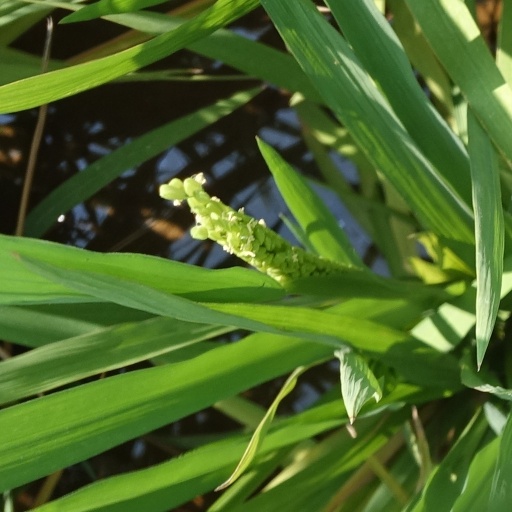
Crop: rice